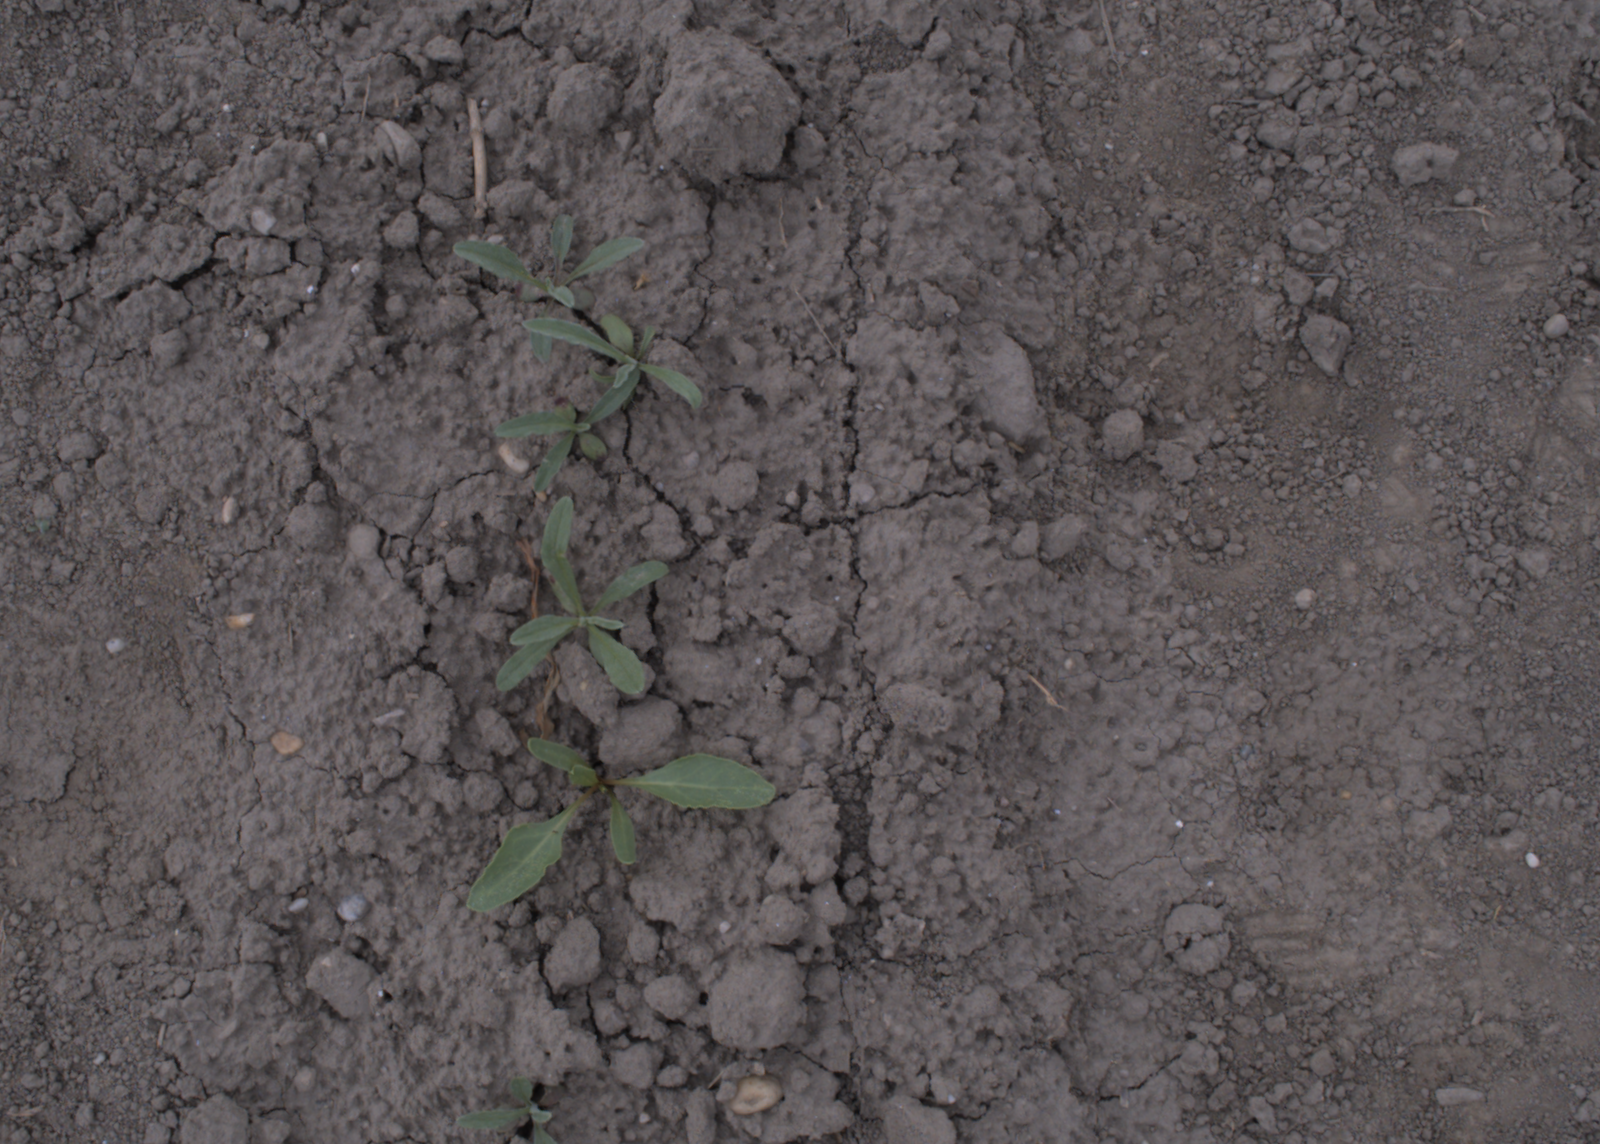
Capture date: 17.08.2020 12:08:43
Weather: cloudy
Wind: light
Seeding date: 21.07.2020
Plant canopy height (mm): 910